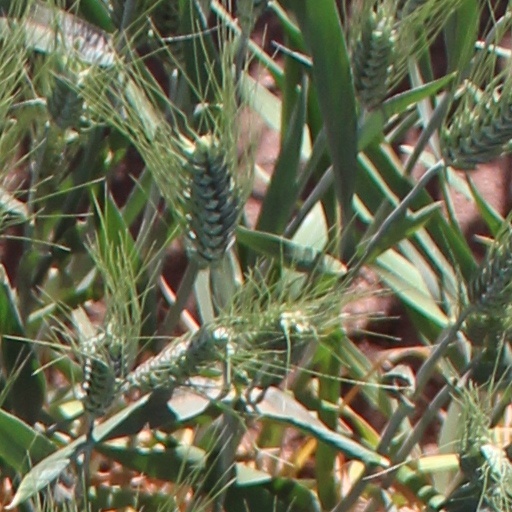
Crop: wheat